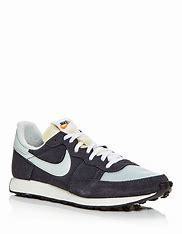
Brand: Nike
Model: Challenger OG